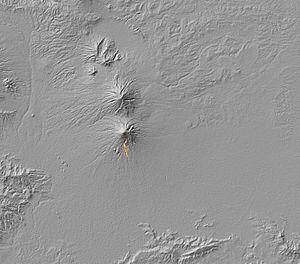
L'éruption du Merapi en 2010 est une éruption volcanique qui s'est déroulée sur le Merapi du 26 octobre 2010 à début 2011. Ce volcan, considéré comme le plus actif et le plus dangereux d'Indonésie, est situé dans le centre de l'île de Java, au cœur d'une région densément peuplée. Les populations, mal préparées aux conséquences d'une éruption de ce volcan qui peut se traduire par des nuées ardentes soudaines, sont particulièrement exposées. Marquée par des nuées ardentes et des lahars, cette éruption a coûté la vie à 353 personnes, dont Mbah Maridjan, le juru kunci du volcan. Pour les scientifiques, c'est l'éruption la plus forte depuis celle de 1872.